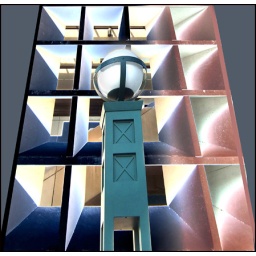
Art deco street lamp in front of geometric patterned wall, Government Center Metrorail Station in synthetic color, Miami, Florida